Rape of the Sabine women

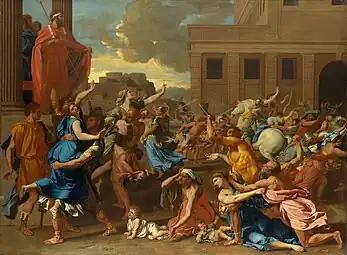
"The Abduction of the Sabine Women", by Poussin, 1634–35 (Metropolitan Museum of Art)

Nicolas Poussin produced two major versions of this subject. His initial version was entitled "The Abduction of the Sabine Women" and was most likely completed around 1633–1634. The painting depicts Romulus giving the signal to the Romans for the abduction. According to the Met, the subject matter of Poussin's work allowed him to highlight his understanding of pose and gesture as well as his knowledge of Roman architecture. This version of the painting currently resides at the Metropolitan Museum of Art in New York City.